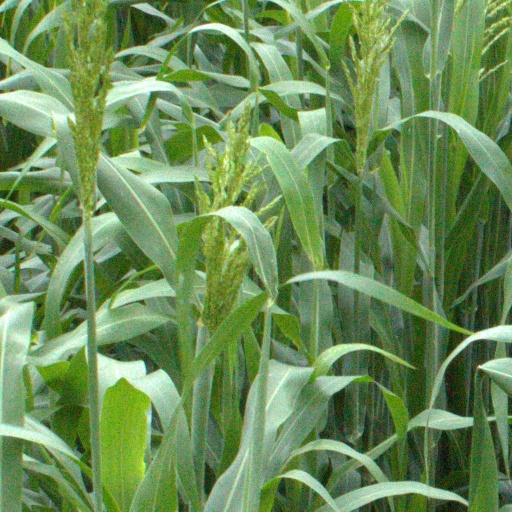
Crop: sorghum